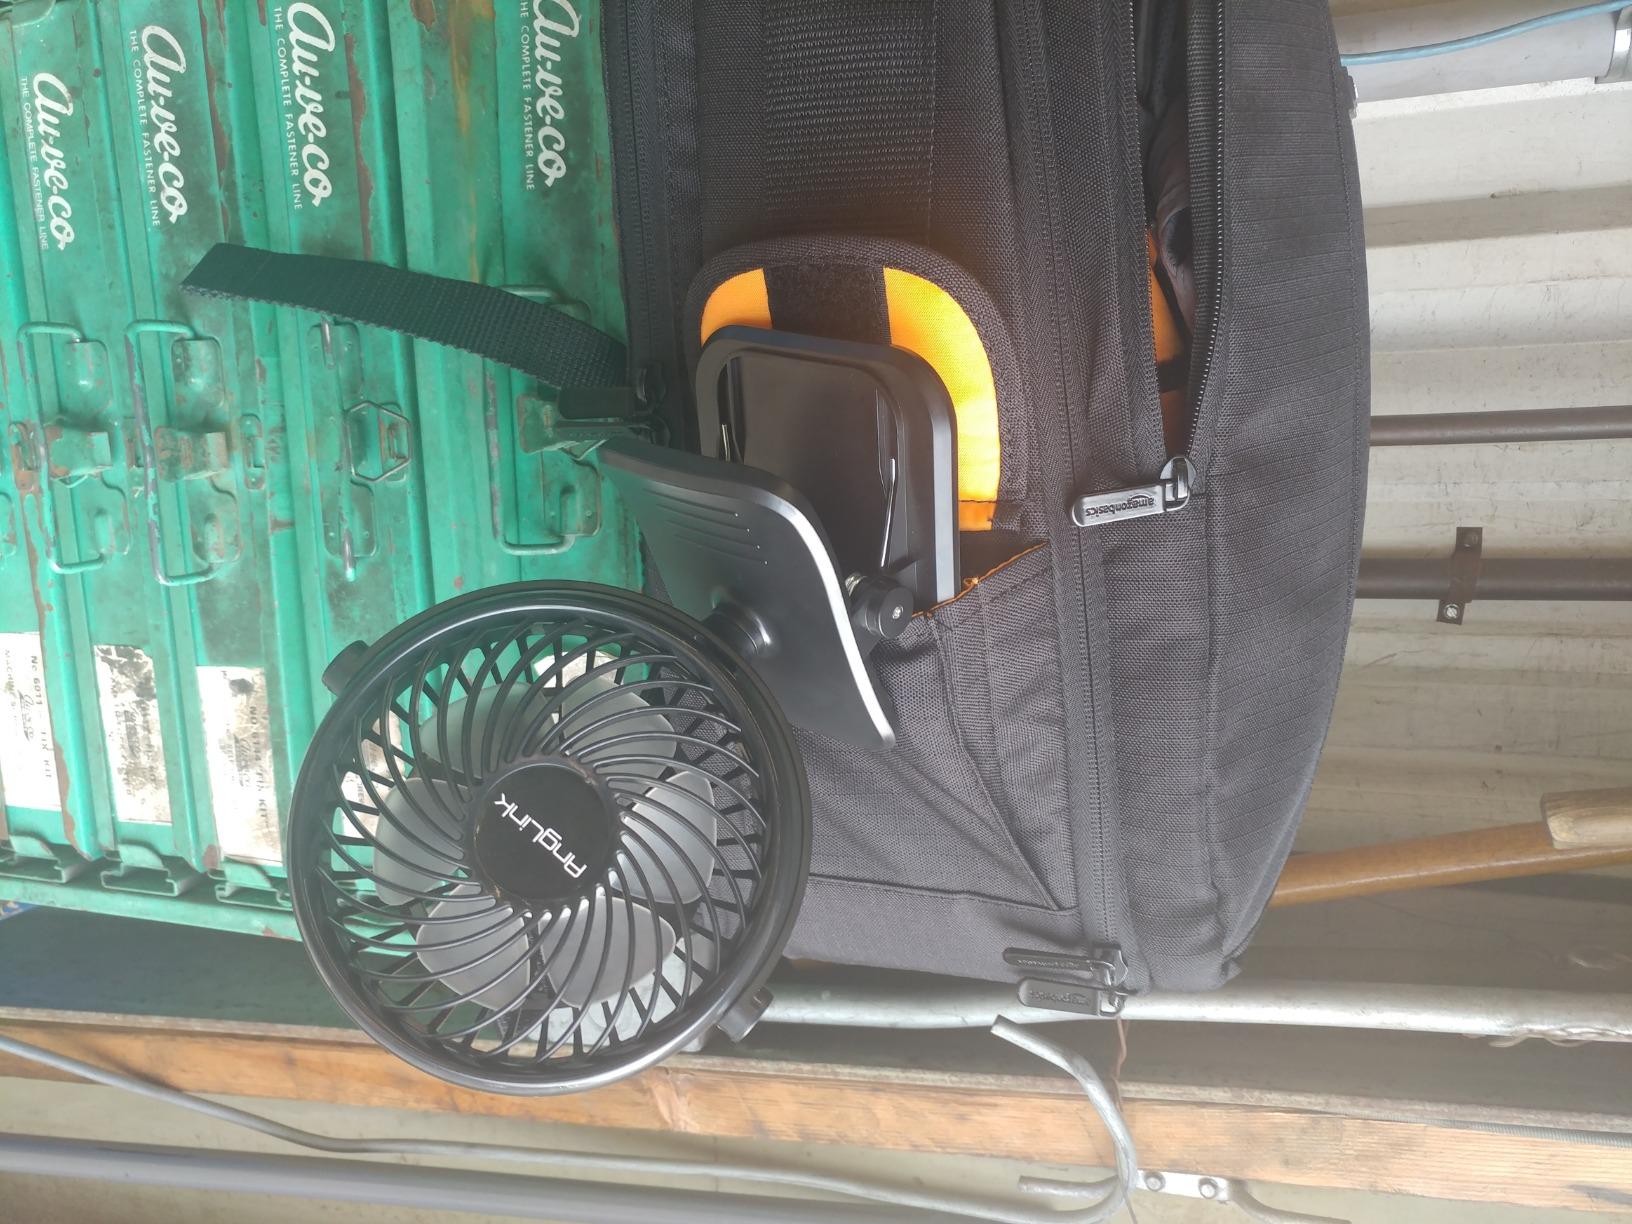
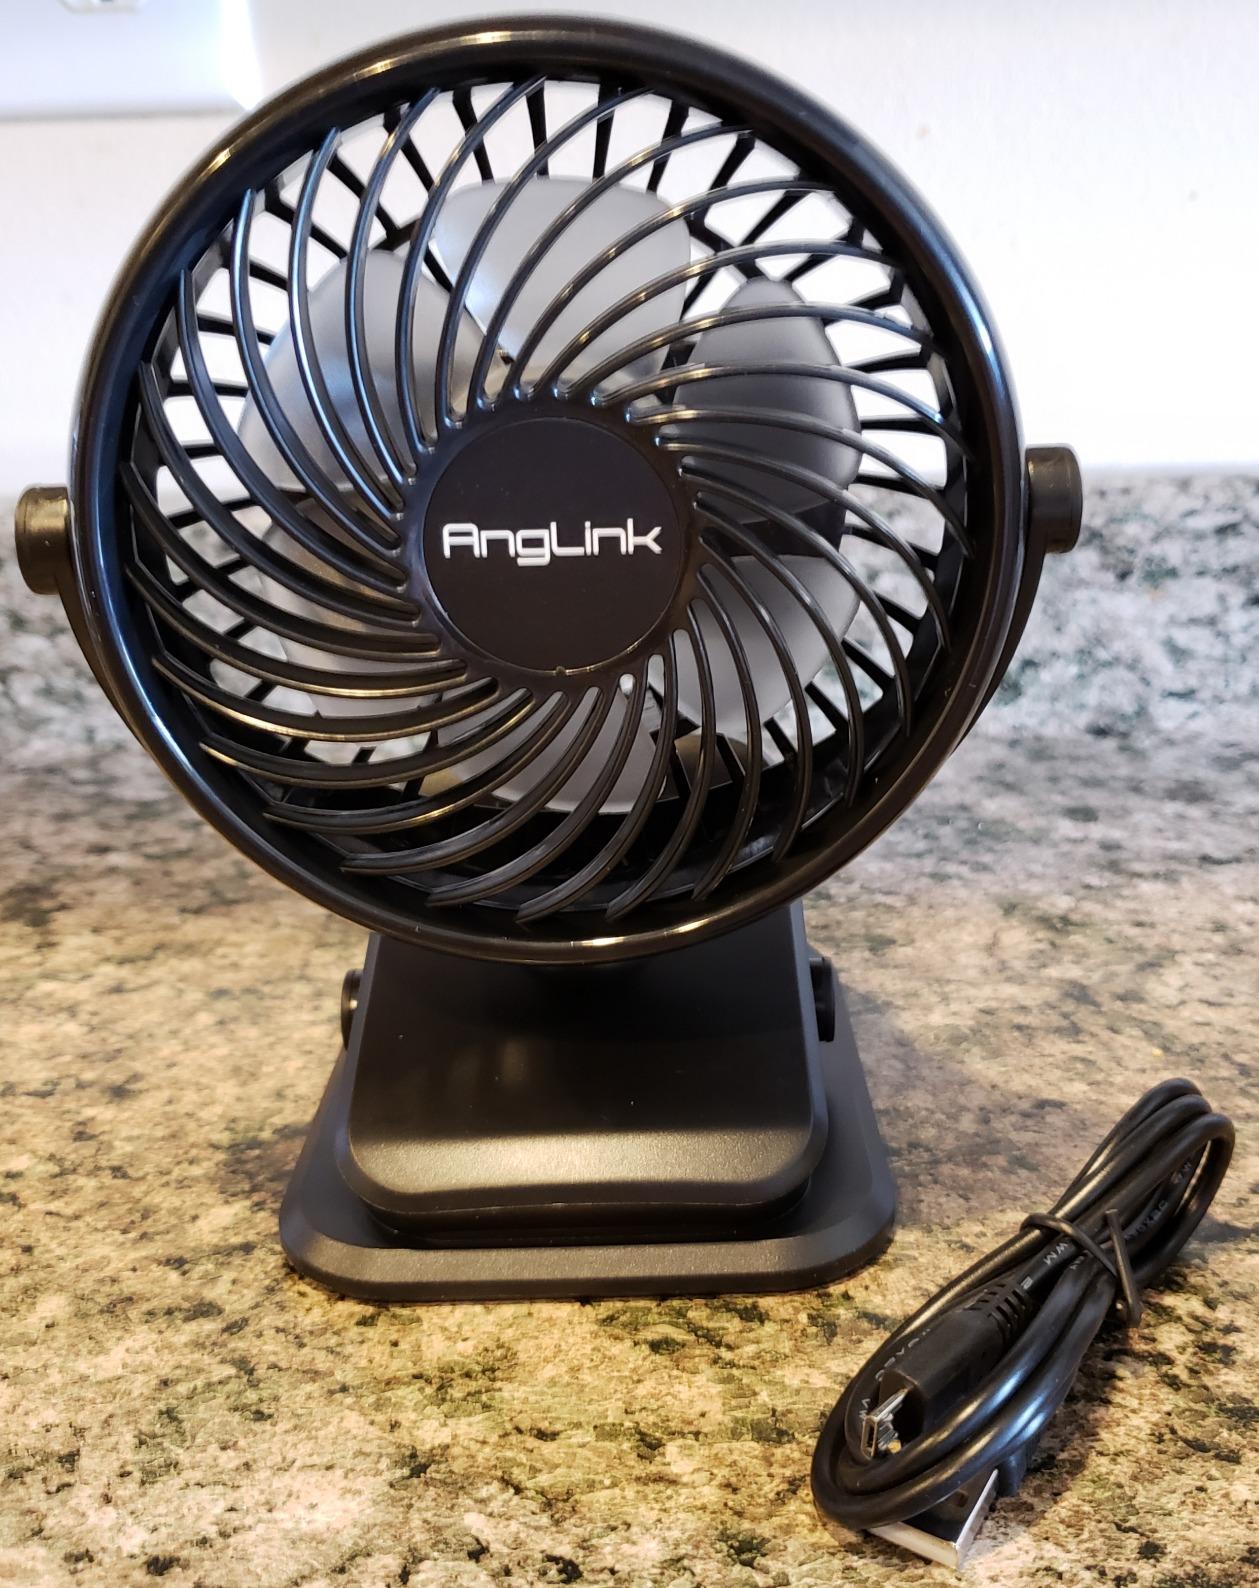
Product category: fan
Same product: yes